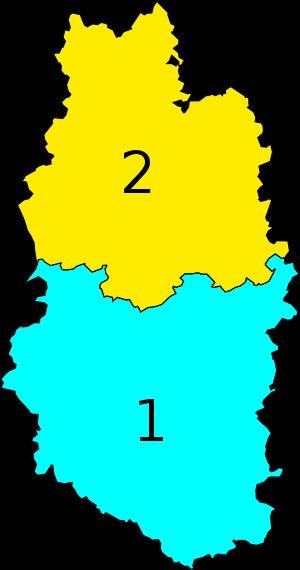
Les élections législatives françaises de 2017 se tiennent les 11 et 18 juin 2017.